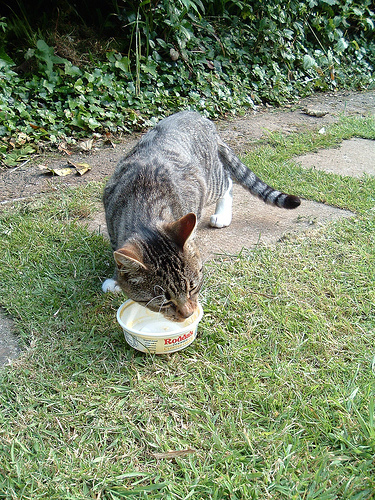
Label: not_food